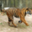
Label: tiger